Richard Leveson (admiral)

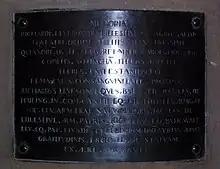
Inscription on Leveson's memorial, giving family details, including marriage and succession.

For most of Richard Leveson's life he was heir to great estates, and in his later years he was forced to look on helpless as they were endangered and dissipated. He lived occasionally at Lilleshall, Trentham or Wolverhampton, but was on active service for long periods. Although his personal wealth was largely derived from his maritime activities, including his naval service, privateering and trade, he was appointed to some of the offices appropriate to the Staffordshire and Shropshire landed gentry. By 1594, at latest, he was a justice of the peace in both counties. In 1596 he was made Custos Rotulorum of Shropshire, the senior position in the civil administration of the county, and an important honour.